Dacia 1300

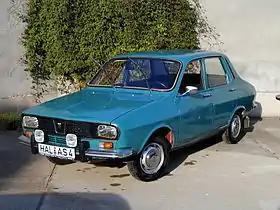
1973 Dacia 1300 Berlina

The Dacia 1300 is a medium-sized family car based on the Renault 12 that was built during the Cold War by Romanian auto maker Dacia. The "1300" stands for the engine displacement.